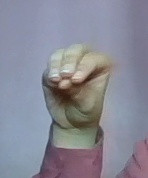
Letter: ha